Mark Rolle

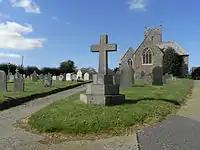
Memorial Cross to Mark Rolle, churchyard of St Giles-in-the-Wood

In addition to the mural monument within the church erected by his family, a memorial cross was erected